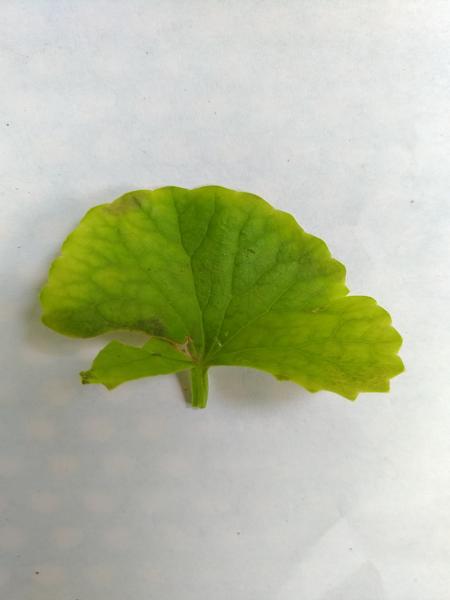
Plant: Bhrami